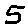
Label: 5